Hurricane Edna

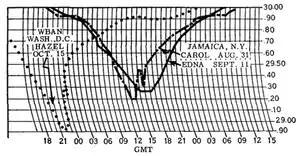
Comparison of pressure readings between hurricanes Carol and Edna at Jamaica, New York, and Hurricane Hazel in Washington, D.C.

On September 7, a bulletin from San Juan, Puerto Rico reported extensive, flood-inducing rainfall along the western and southern coasts of the island. Over of precipitation fell within a two-day period. The easternmost islands of The Bahamas, including San Salvador, experienced gale-force winds and high seas.